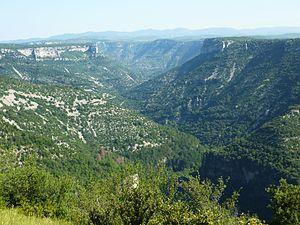
Gorges de la Vis entre Madières et Saint-Maurice-Navacelles
Madières est un village de la vallée de la Vis à cheval sur deux départements, l'Hérault et le Gard. Sa partie héraultaise dépend de la commune de Saint-Maurice-Navacelles et sa partie gardoise de celle de Rogues.